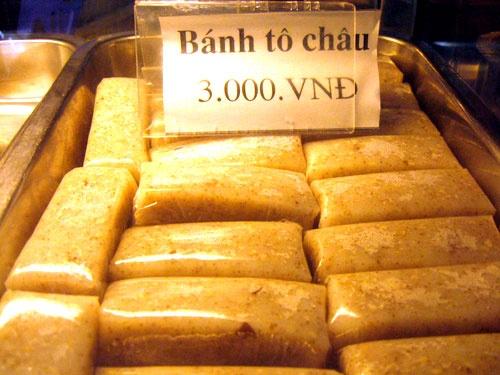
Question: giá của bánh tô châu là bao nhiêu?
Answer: giá của bánh tô châu là 3 000 vnđ